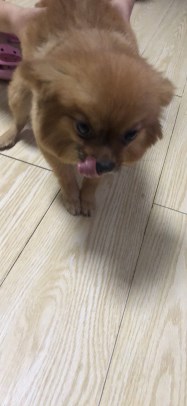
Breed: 1936-n000005-Pomeranian